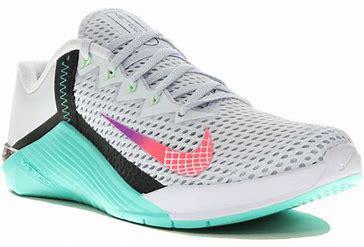
Brand: Nike
Model: Metcon 6